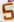
Number: 5